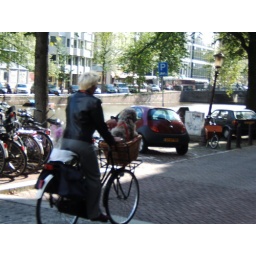
dog in a basket